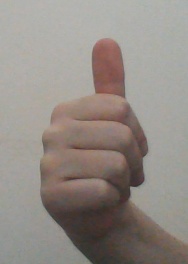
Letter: aleff